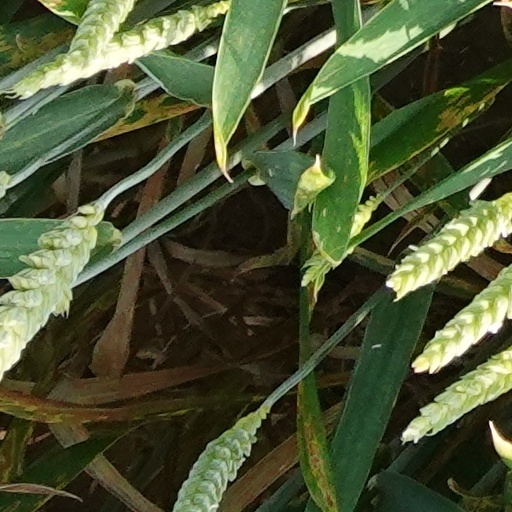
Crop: wheat